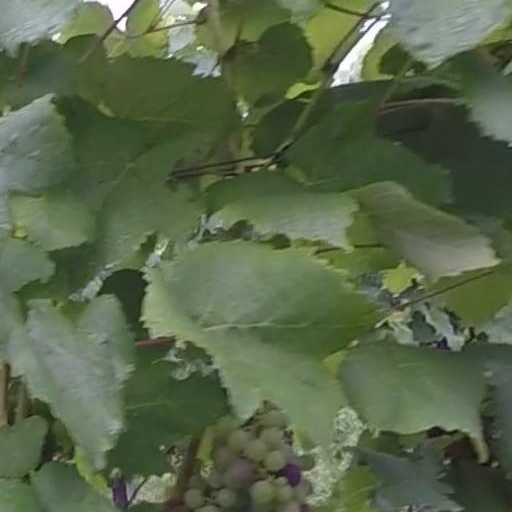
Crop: grape